Karaputar

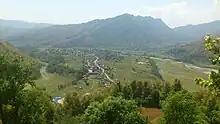
Bhorletar in Karapurtar Municipality

Karaputar was a municipality of Lamjung District in Gandaki Province of central Nepal. The municipality was established on 19 September 2015 by merging the existing Bangre, Bhorletar, Isaneshwor and Karapu village development committees (VDCs). The center of the municipality was established in the former VDC Office of Karapu Bazaar. After merging the four VDC's population it had a total population of 10,836 according to 2011 Nepal census. After the government decision the number of municipalities has reached 217 in Nepal. This municipality finally merged with Madhyanepal municipality on 10 March 2017. Madhyanepal established the same day with part of Karaputar municipality.